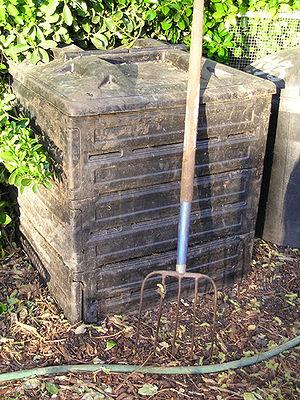
Le compostage est un processus biologique aérobie de conversion et de valorisation des matières organiques en un produit stabilisé, hygiénique, semblable à un terreau, riche en composés humiques et minéraux, le compost. Le compostage peut être réalisé dans des composteurs à l'échelle d'un foyer, de quelques foyers ; à une plus grande échelle il est possible de le pratiquer sur des parcelles de terres agricoles pour convertir les fumiers, ou encore dans des plates-formes pour convertir les déchets ménagers et les chutes de biomasse. Le compostage peut être un moyen de traiter tout ou une partie des biodéchets des villes, notamment dans les pays en développement.